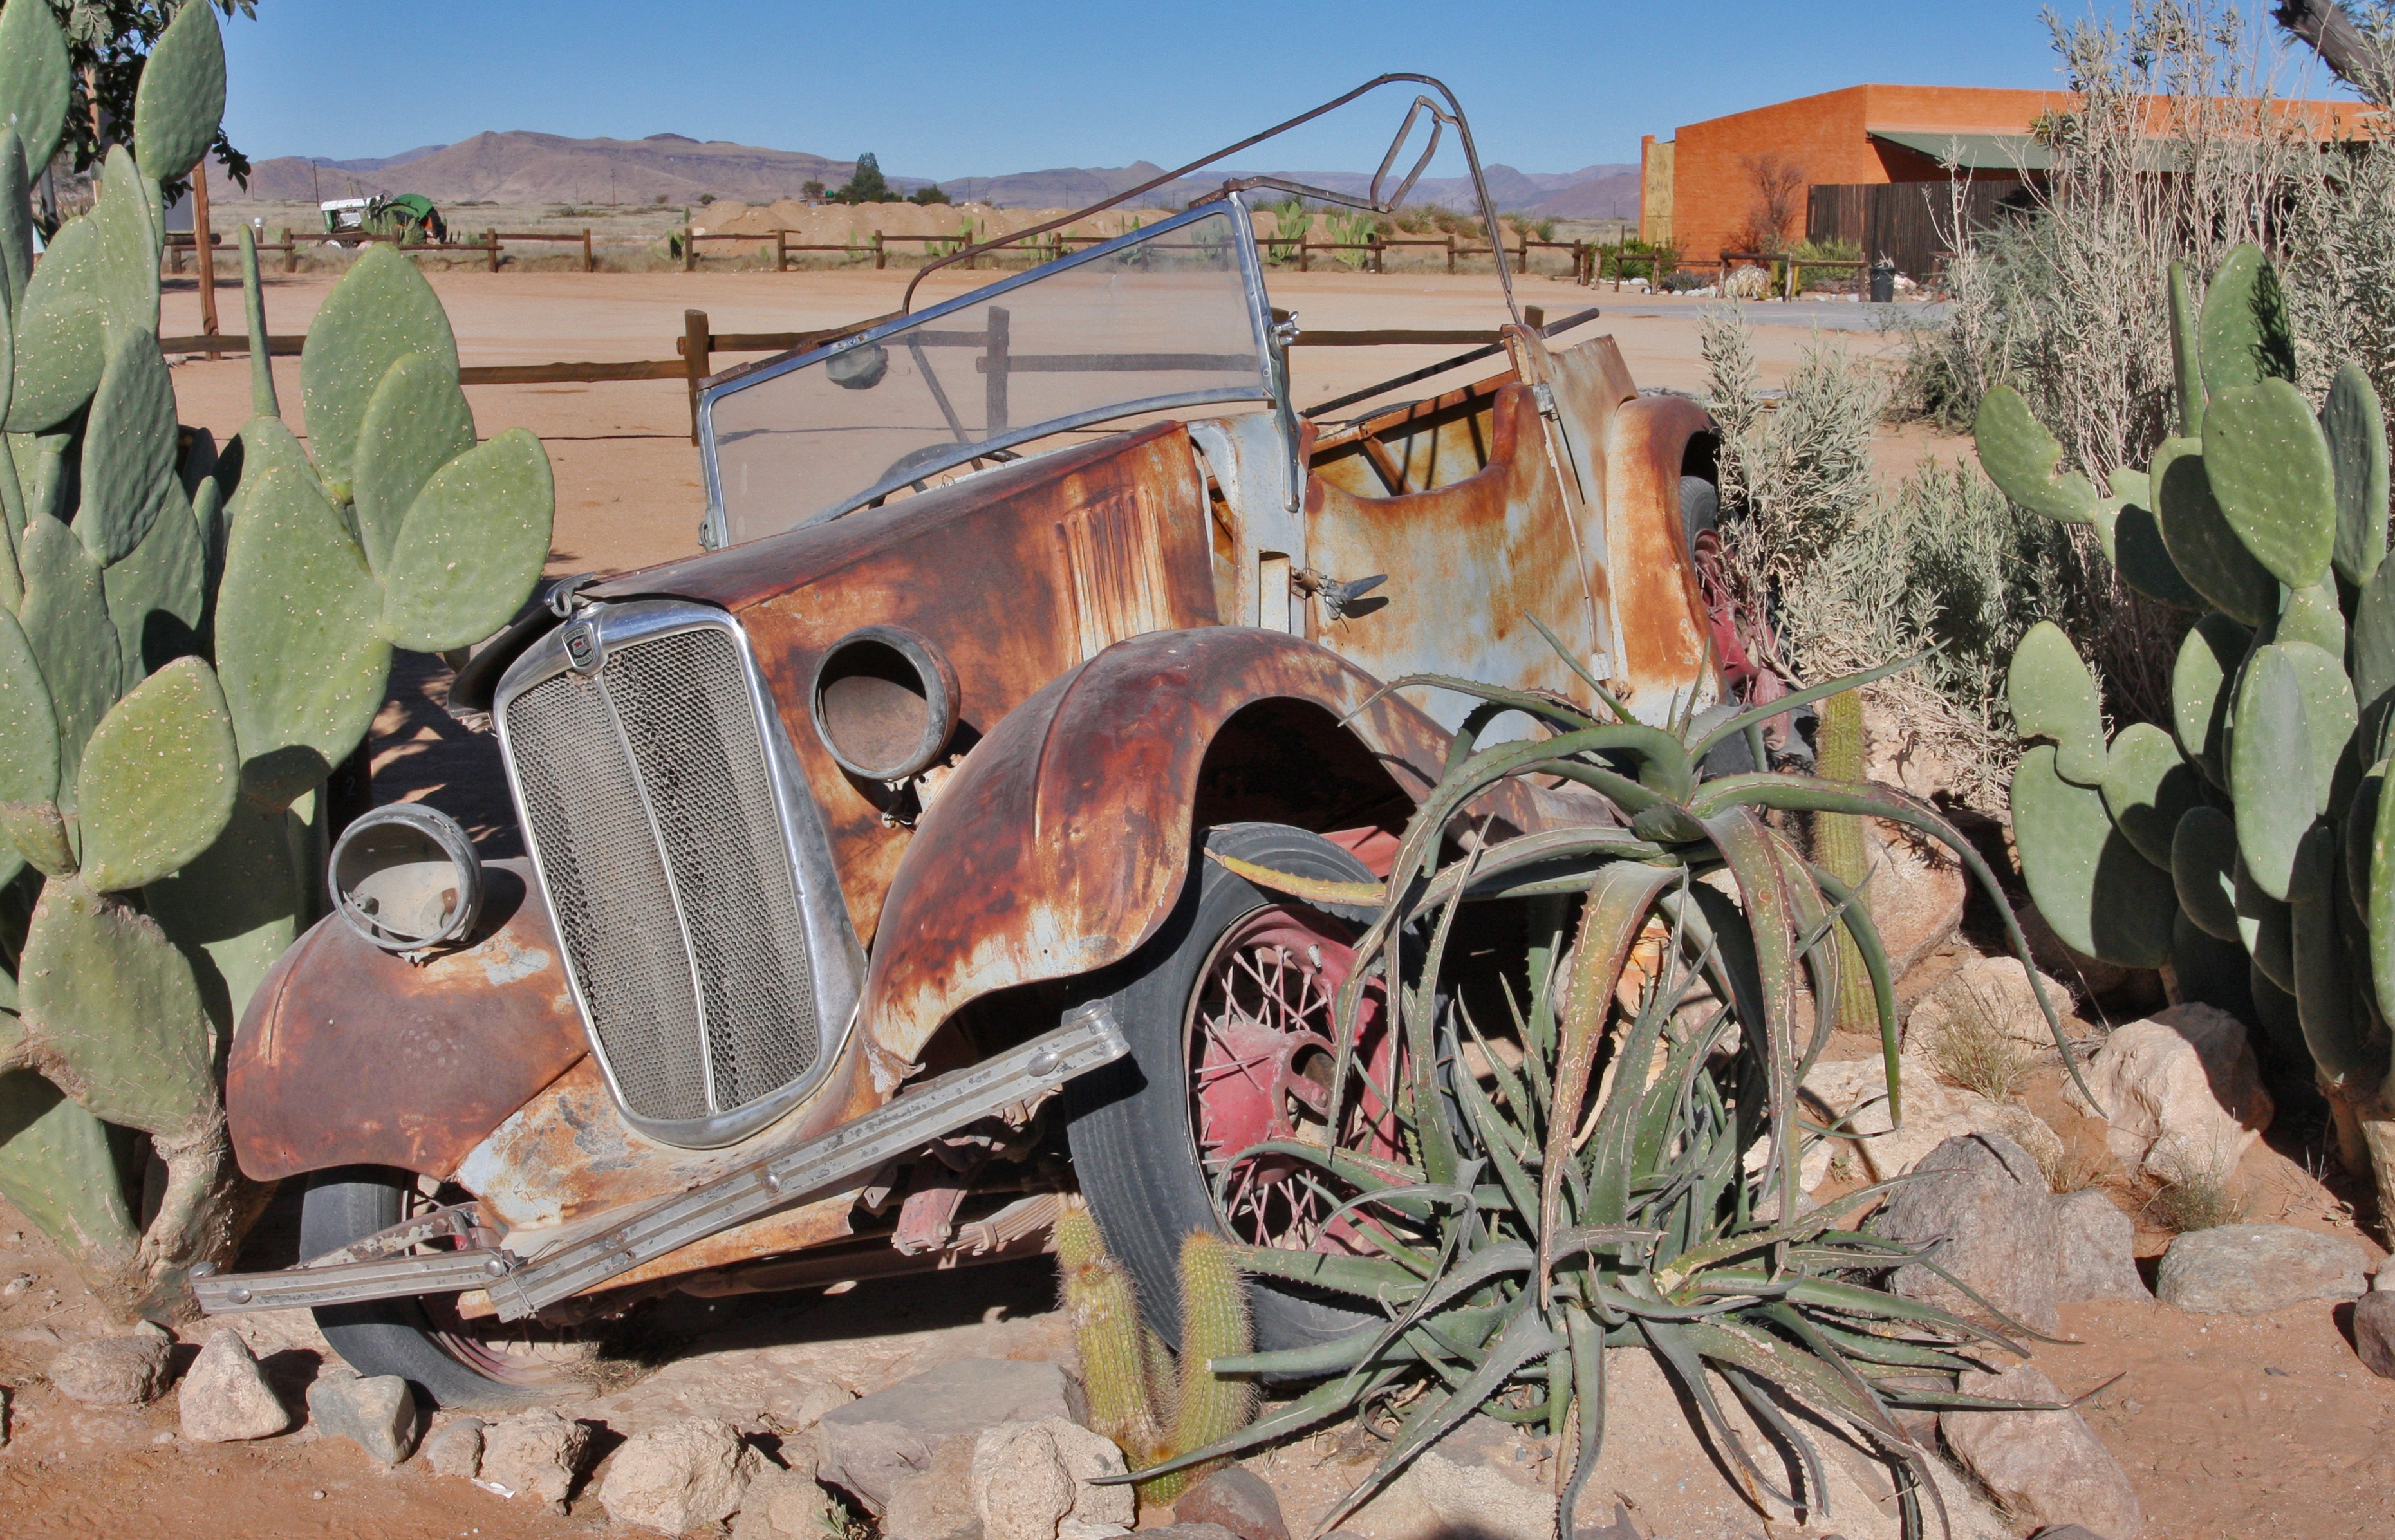
cactus, wall, rust, material, old car, art, namibia